Berberis microphylla

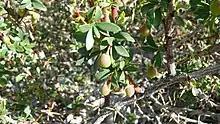
Fruits in spring

Its edible blue-black berries are harvested for jams, but are eaten fresh too - a legend tells that anyone who eats a calafate berry will be certain to return to Patagonia. It is also used as an additive in alcoholic beverages such as calafate beer.